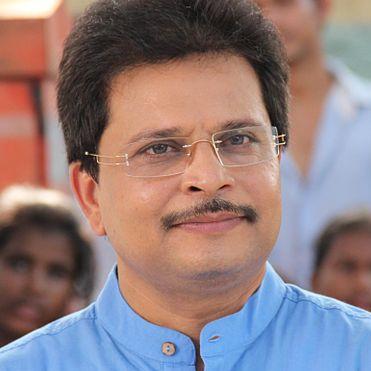
Age: 47